Pre-dreadnought battleship

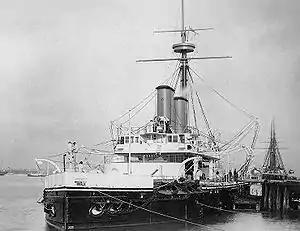
shows the low freeboard typical for early ironclad turret-ships. This ship, launched in 1875, should not be confused with her famous successor, launched in 1906, marking the end of the pre-dreadnought era.

The pre-dreadnought developed from the ironclad battleship. The first ironclads—the French "Gloire" and —looked much like sailing frigates, with three tall masts and broadside batteries, when they were commissioned in the early 1860s. HMVS "Cerberus", the first breastwork monitor, was launched in 1868, followed in 1871 by , a turreted ironclad which more resembled a pre-dreadnought than the previous, and its contemporary, turretless ironclads. Both ships dispensed with masts and carried four heavy guns in two turrets fore and aft. "Devastation" was the first ocean-going breastwork monitor; although her very low freeboard, meant that her decks were subject to being swept by water and spray, interfering with the working of her guns. Navies worldwide continued to build masted, turretless battleships which had sufficient freeboard and were seaworthy enough to fight on the high seas.